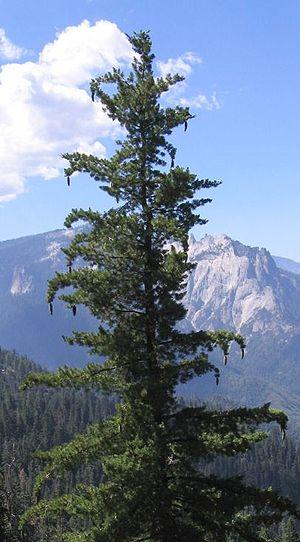
Le Pin à sucre, Pinus lambertiana, est une espèce de pins, de la famille des Pinaceae, que l'on ne trouve que sur la côte ouest des États-Unis et du Mexique, dans les états d'Oregon, de Californie et de Basse-Californie, et notamment dans la Sierra Nevada, la chaîne des Cascades, les chaînes côtières du Pacifique et la Sierra de San Pedro Mártir.